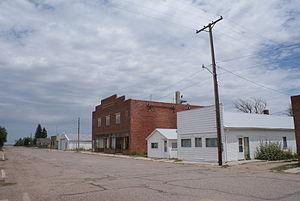
Genoa est une ville américaine située dans le comté de Lincoln dans le Colorado.